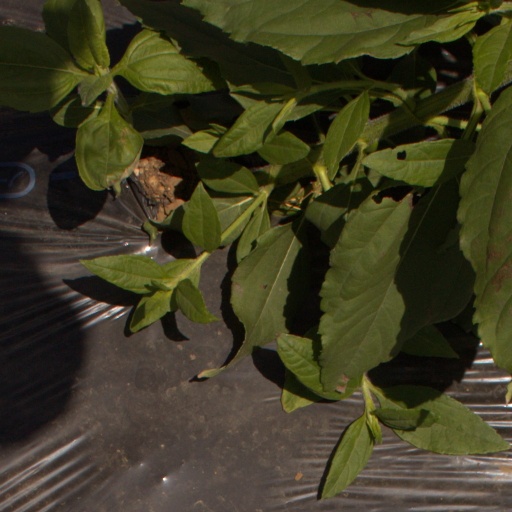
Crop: Jerusalem artichoke